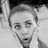
Emotion: surprise